Studies on Chopin's Études

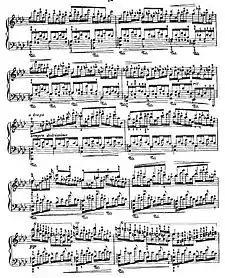
Godowsky's arrangements of the "Études" are highly intricate and extremely difficult.

The Studies on Chopin's Études are a set of 53 arrangements of Chopin's études by Leopold Godowsky, composed between 1894 and 1914. They are renowned for their technical difficulty: critic Harold C. Schonberg called them "the most impossibly difficult things ever written for the piano." Several of the studies (for example, the study "Ignis Fatuus" on Chopin's Étude in A minor, Op. 10, No. 2) put the original right-hand part into the left hand; several others are for the left hand alone (for example, the study on the "Revolutionary" Étude, transposed to C minor). Two of the studies even combine two études; the better known of these, called "Badinage," combines both the G (the "Black Key" Étude of Op. 10 and the "Butterfly" étude of Op. 25).